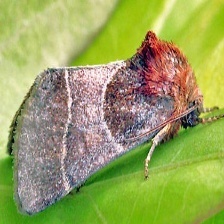
Species: ARCIGERA FLOWER MOTH